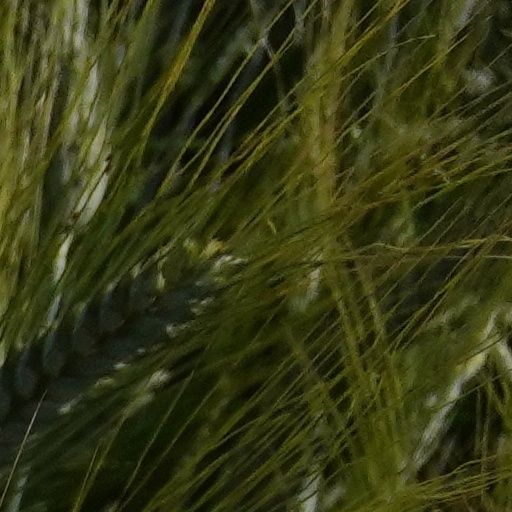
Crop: wheat